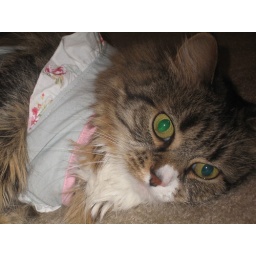
Pearl in her blue flower-ruffled dress